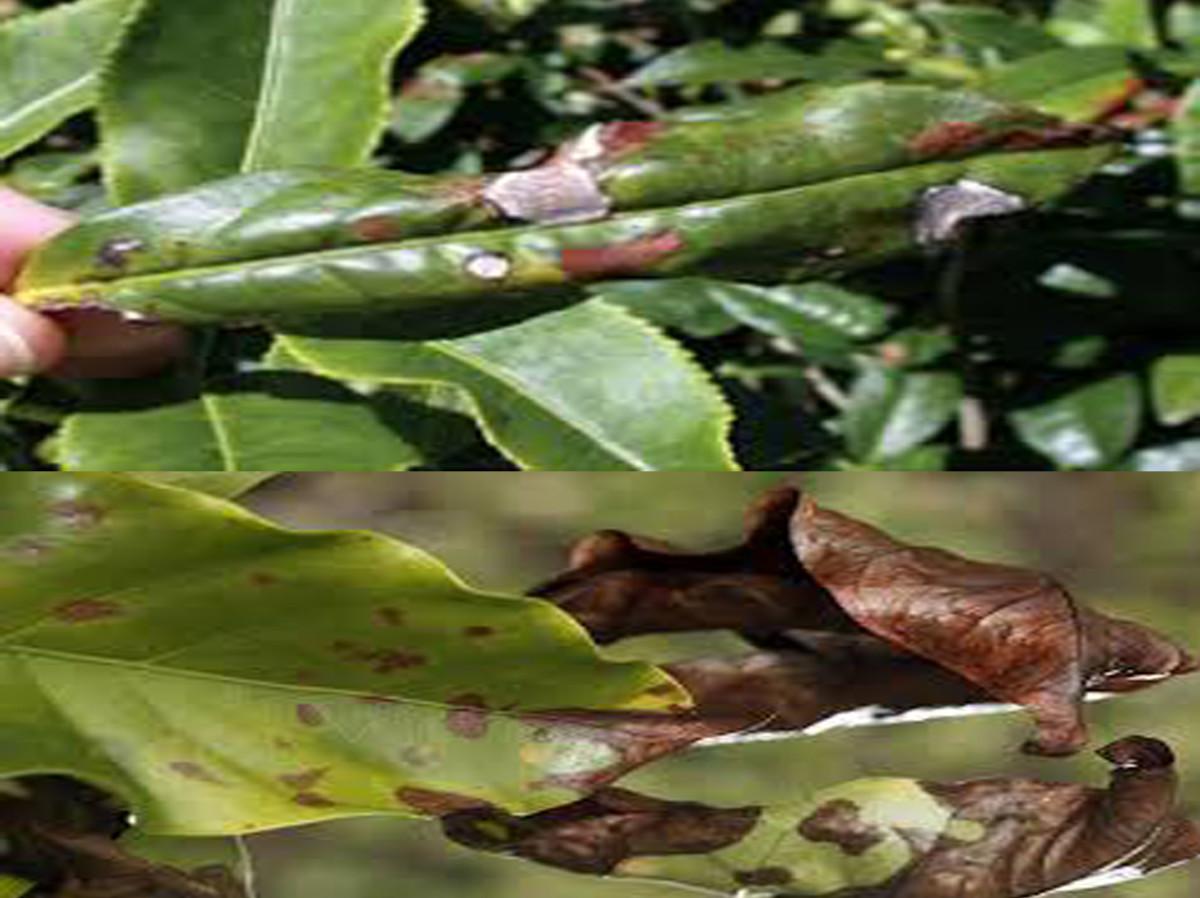
Plant: Coffee
Disease: coffee brown eye spot